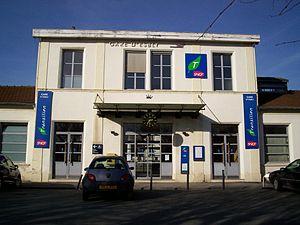
La gare d'Esbly est une gare ferroviaire française de la ligne de Paris-Est à Strasbourg-Ville, située sur le territoire de la commune d'Esbly, dans le département de Seine-et-Marne en région Île-de-France.
La ligne d'Esbly à Crécy-la-Chapelle est une ligne ferroviaire française de Seine-et-Marne, en Île-de-France, d'une longueur de près de dix kilomètres. Ouverte en 1902 à voie unique, elle est depuis essentiellement parcourue par un trafic de banlieue en provenance ou à destination de la gare d'Esbly, en correspondance avec les trains entre Paris-Est et Meaux, circulant sur cette autre branche de la ligne P du Transilien.